Jacobikerk

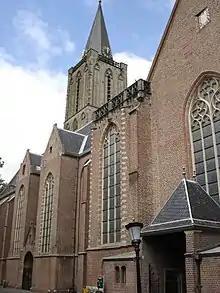
Jacobikerk

The Jacobikerk is a landmark Protestant church in Utrecht, Netherlands. The building is located on the St Jacobsstraat, named for its patron saint St. James the Greater. The church is one of the medieval parish churches of Utrecht, along with the Buurkerk, the and the Geertekerk. Today it is known as the starting place for Dutch pilgrims on their way to Santiago de Compostella along the Way of St. James. The Dutch Confraternity of St. James is located around the corner on the St. Jacobskerkhof.